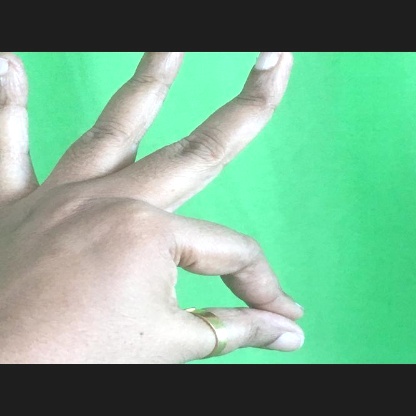
Mudra: Hamsasyam